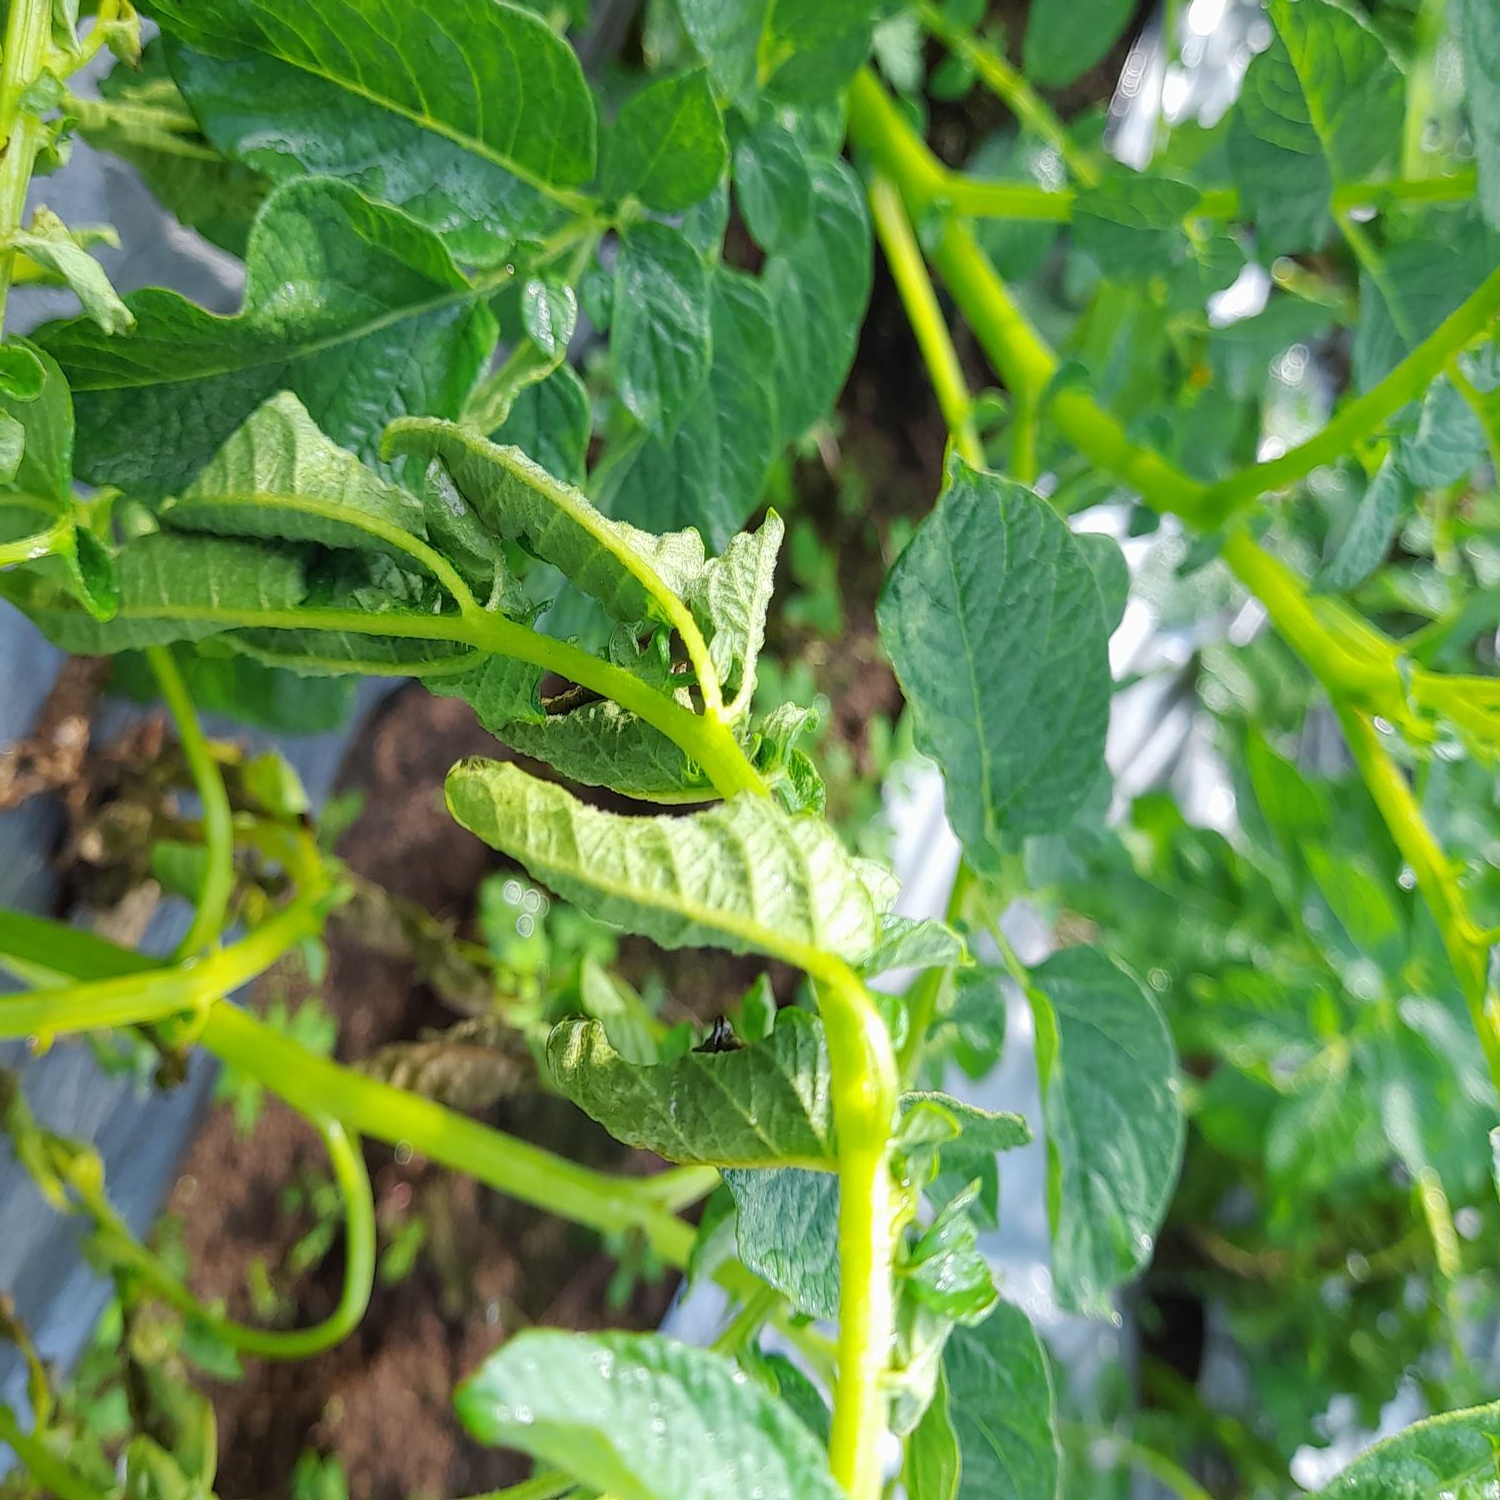
Etiqueta: Pudricion_Parda